List of airport people mover systems

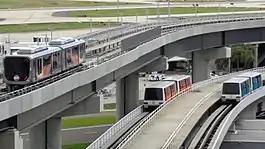
Tampa International Airport People Movers

This is a list of automated people mover systems located at airports around the world. These systems are used to transport people from one location within an airport to another.